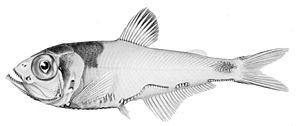
Les haches d'argent, poissons-hachettes ou sternoptychidés forment une famille de poissons téléostéens bioluminescents.
Le genre Argyripnus regroupe plusieurs espèces de poissons téléostéens de la famille des Sternoptychidae.